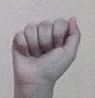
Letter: saad